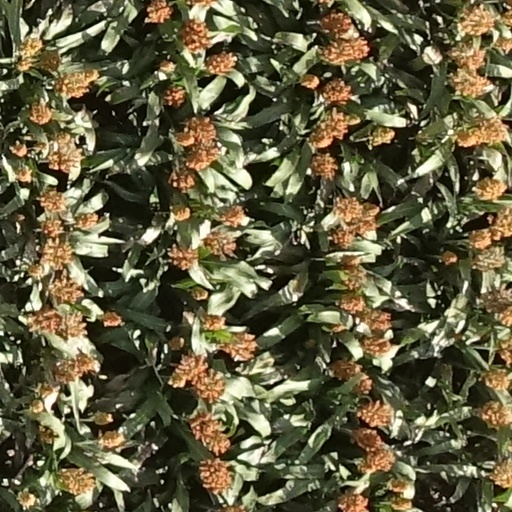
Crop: sorghum